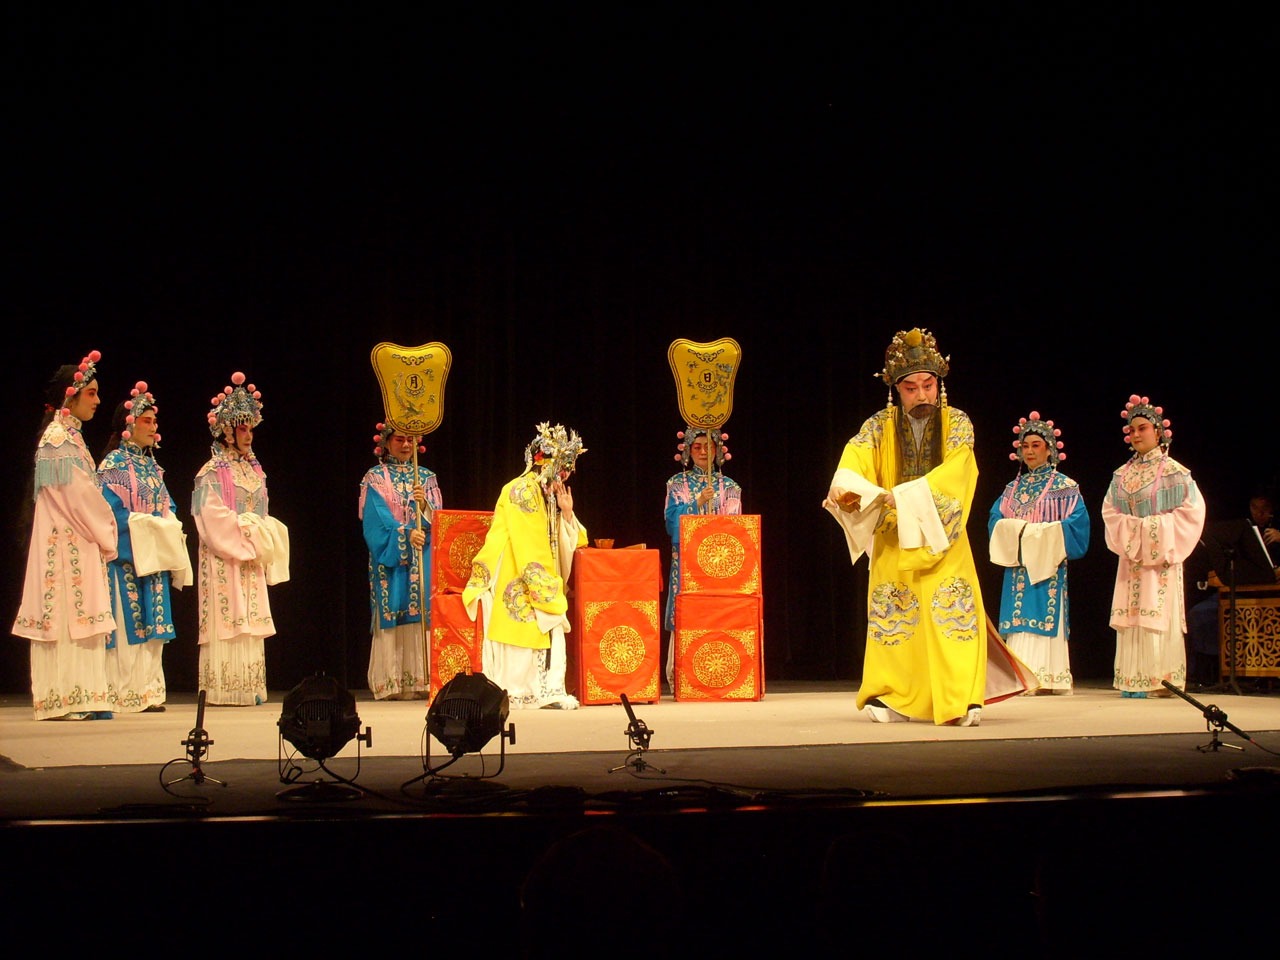
opera, chinese, stage, act, culture, traditional, makeup, performance, entertainment, theatrical, china, asia